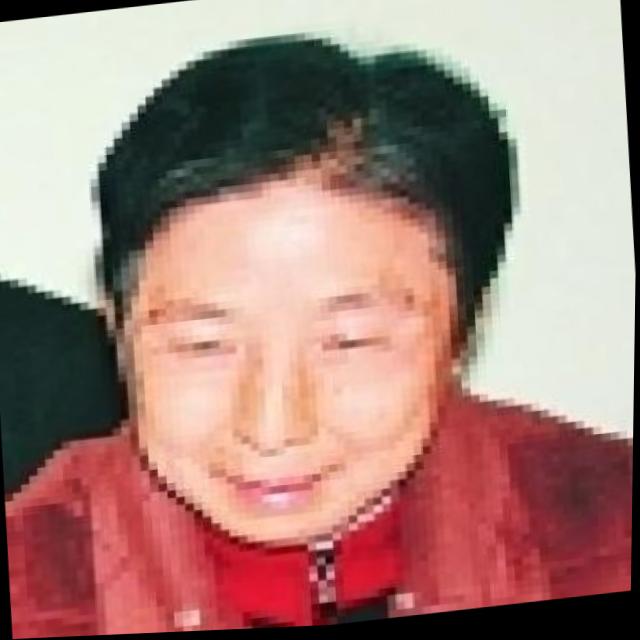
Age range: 65+